Paul Bearer

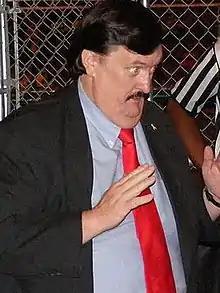
Moody in 2011

William Alvin Moody (April 10, 1954 – March 5, 2013) was an American professional wrestling manager and licensed funeral director. He is best known for his tenure with the World Wrestling Federation (WWF, later WWE) where he performed under the ring name and gimmick of Paul Bearer, manager and guiding light of The Undertaker. As Paul Bearer, he hosted his own talk show segment entitled "The Funeral Parlor".